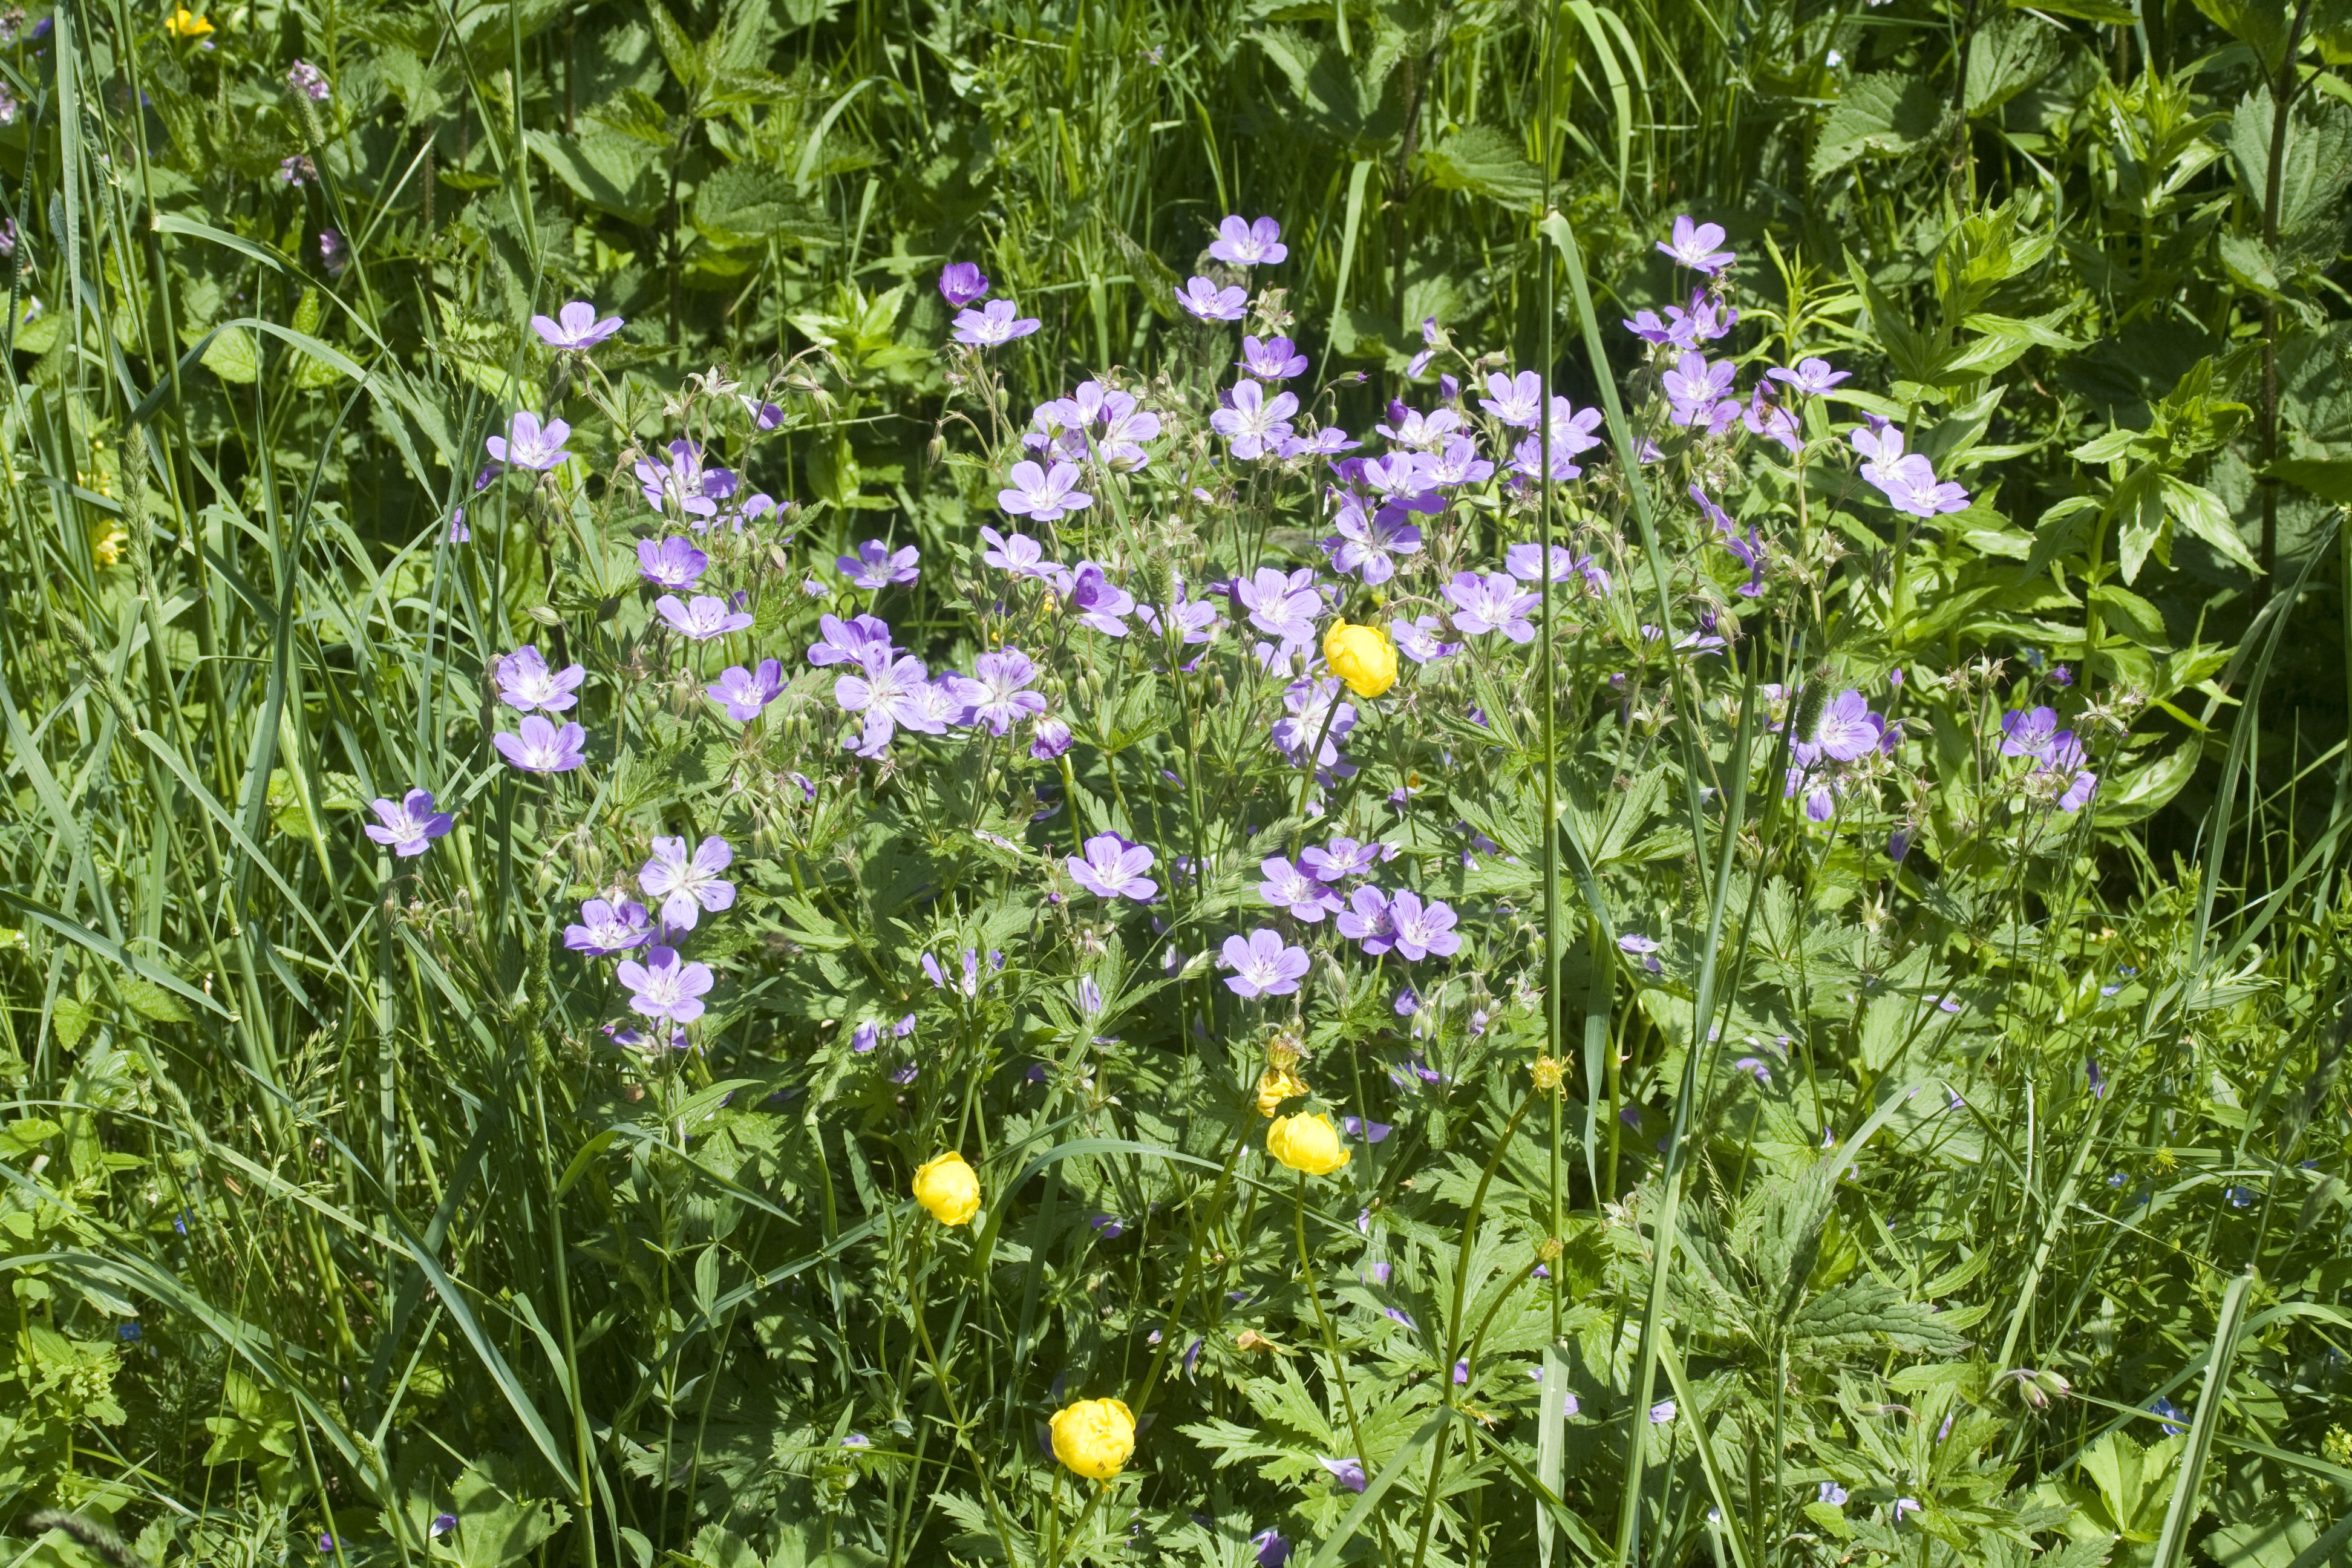
plant, field, meadow, prairie, flower, summer, colorful, wildflower, flowers, flower meadow, summer meadow, flowering plant, annual plant, land plant